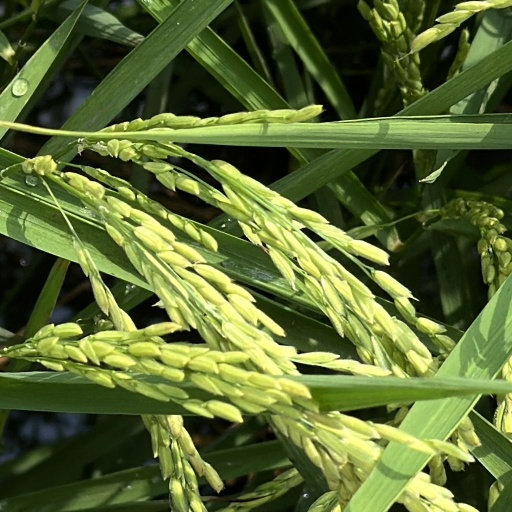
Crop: rice